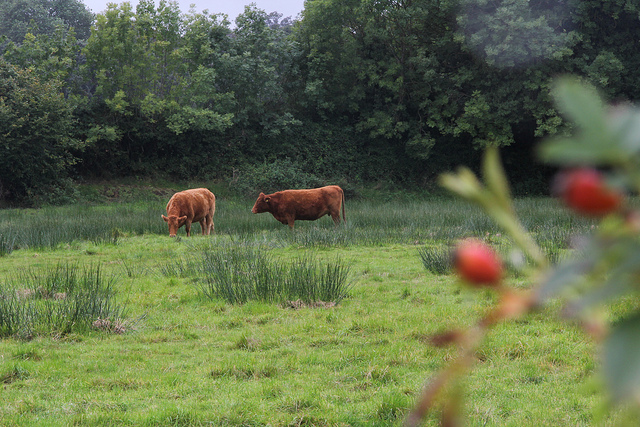
user: Given an image and a question. Answer the question in a short answer. Question: What type of cow is that? Short Answer:
assistant: angus